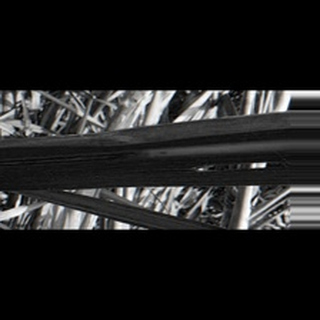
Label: sugarcane_red_rot